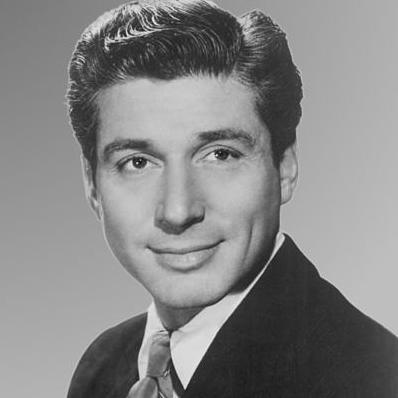
Age: 37